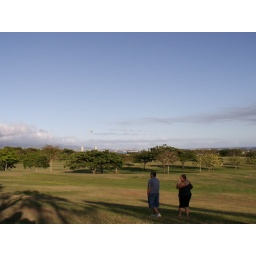
HFD Helicopter flying in with water for brush fire.